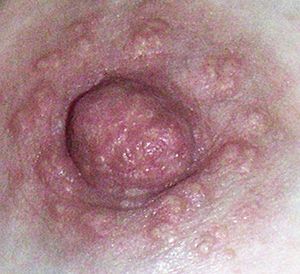
Montgomery'ske kirtler
Brystvort med Montgomery'ske kirtler
Montgomery'ske kirtler er 10-15 små talgkirtler i areola i området omkring brystvorten. Der ligner små buler eller knopper på areola og producerer et fedtholdigt olieagtigt hvidt sekret der beskytter brystvorten og areola under amning. Masseres eller trykkes brystvorten vil der blive produceret sekretet. Kirtlerne bliver hævet når brystvorten er stiv hvilket gør dem specielt synlige.